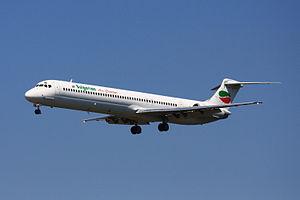
Bulgarian Air Charter est une compagnie aérienne bulgare, dont le siège est à Sofia.